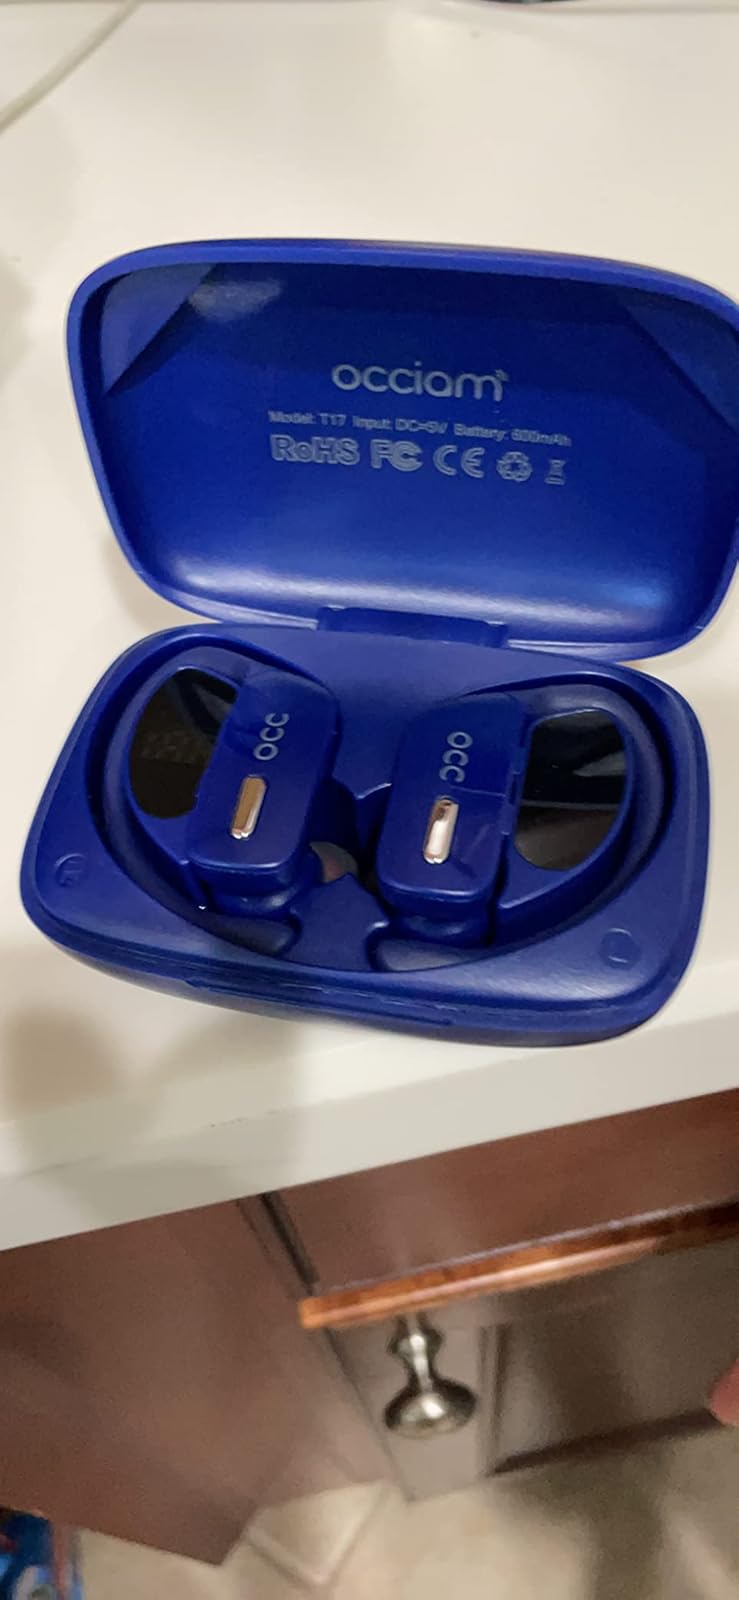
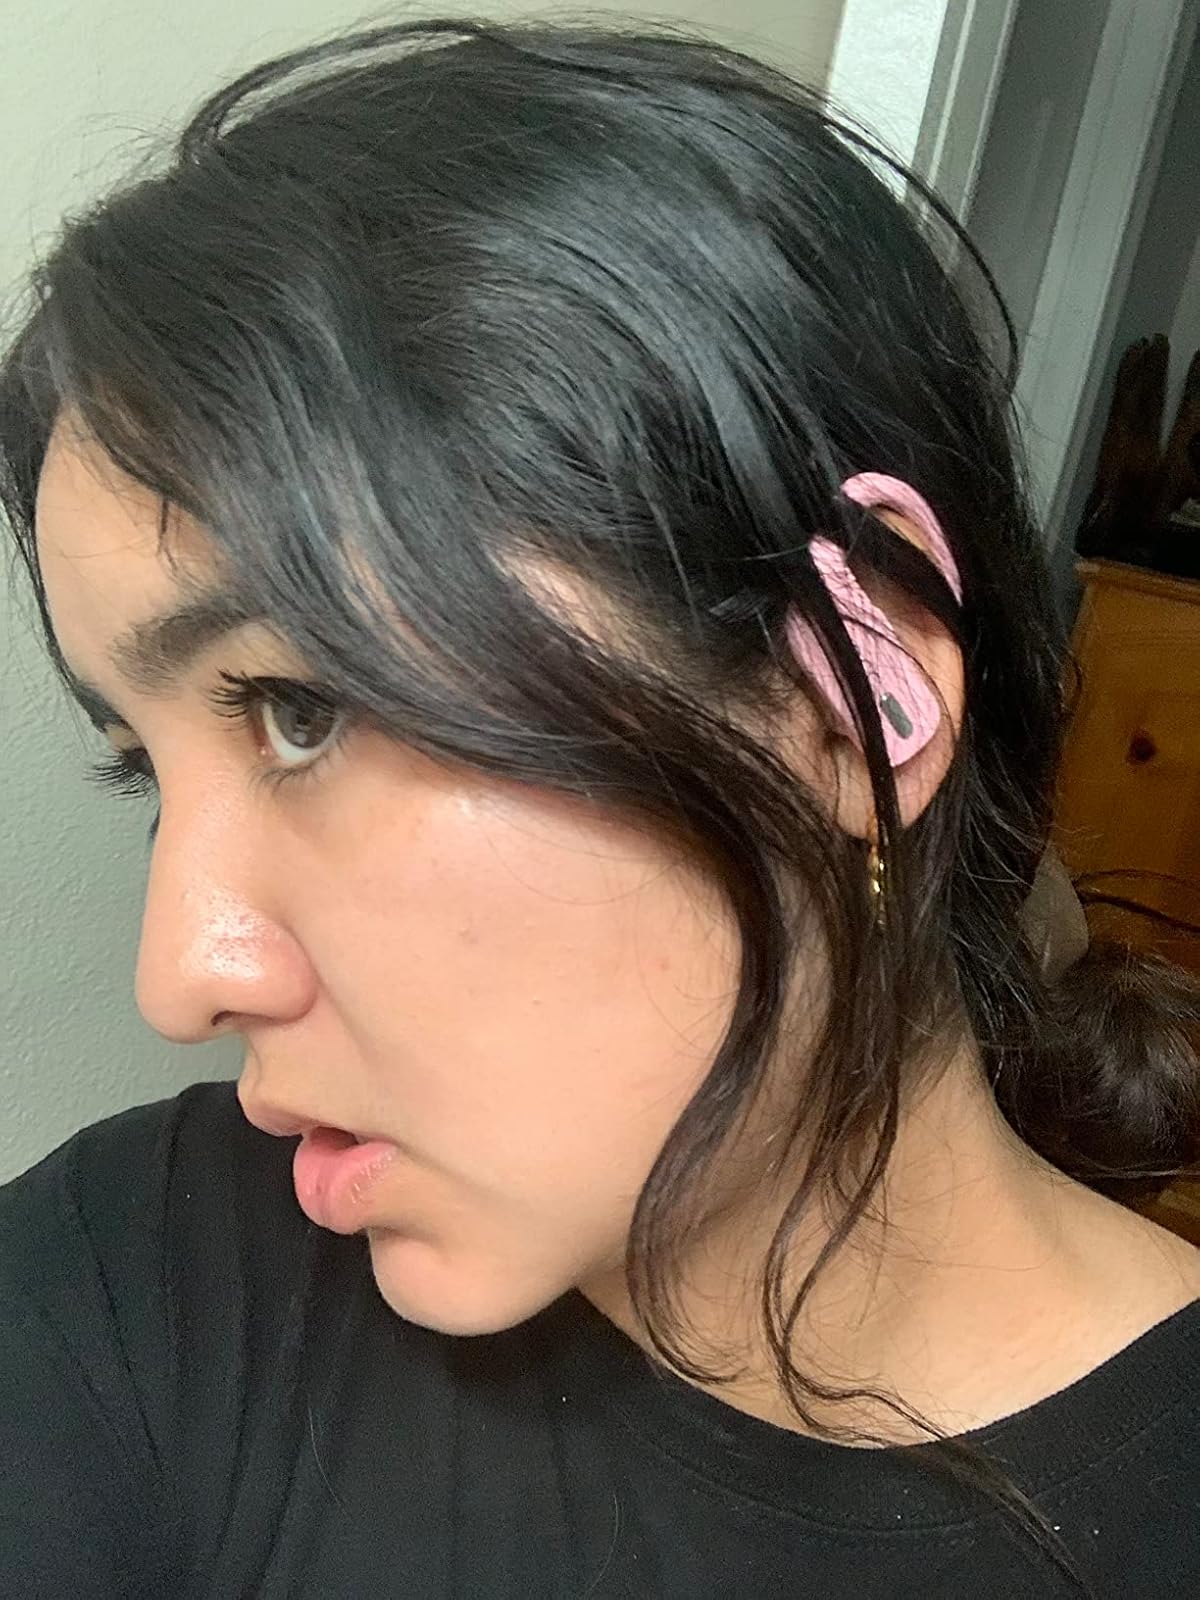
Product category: earbuds
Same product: no